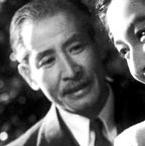
Age: 43